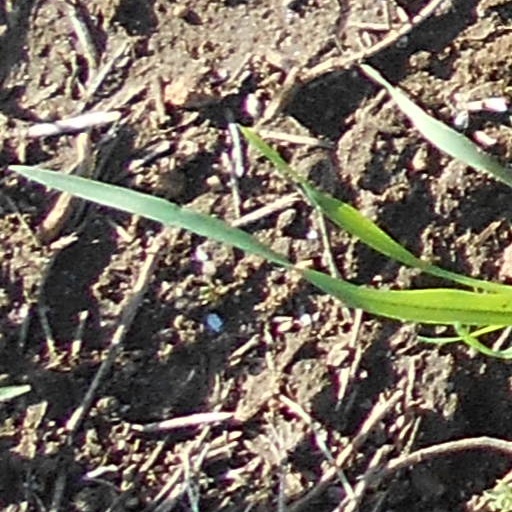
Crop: wheat